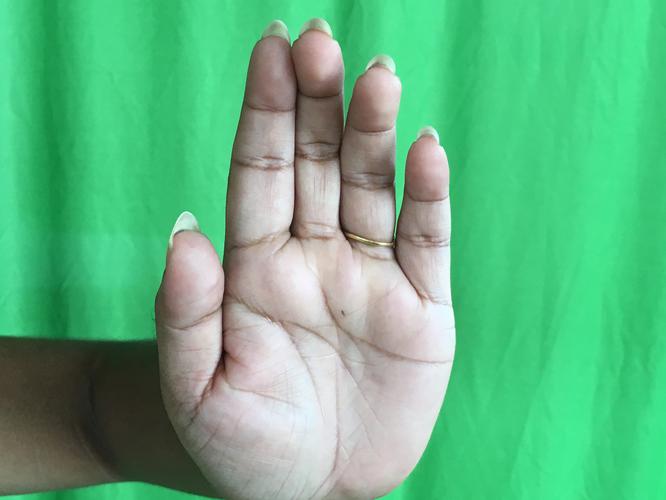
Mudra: Sarpasirsha
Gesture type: single_hand